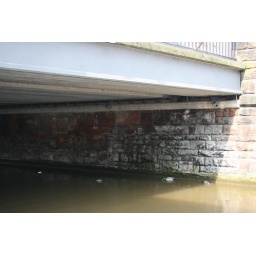
Pidgeons sitting on the wall under the bridge